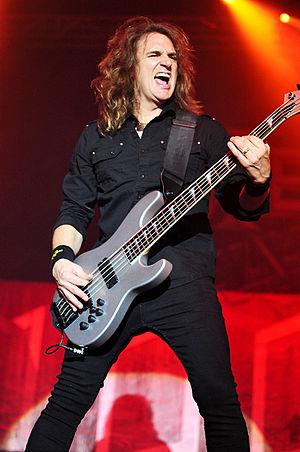
Rust in Peace est le quatrième album studio du groupe américain de thrash metal Megadeth, sorti le 24 septembre 1990. Il s'agit du premier album sur lequel figurent le guitariste Marty Friedman et le batteur Nick Menza.
David Ellefson est un bassiste de metal américain né le 12 novembre 1964 à Jackson dans le Minnesota, célèbre pour être un des membres fondateurs du groupe de thrash metal Megadeth.